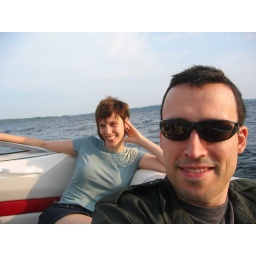
Zooming across the lake in Dad's boat